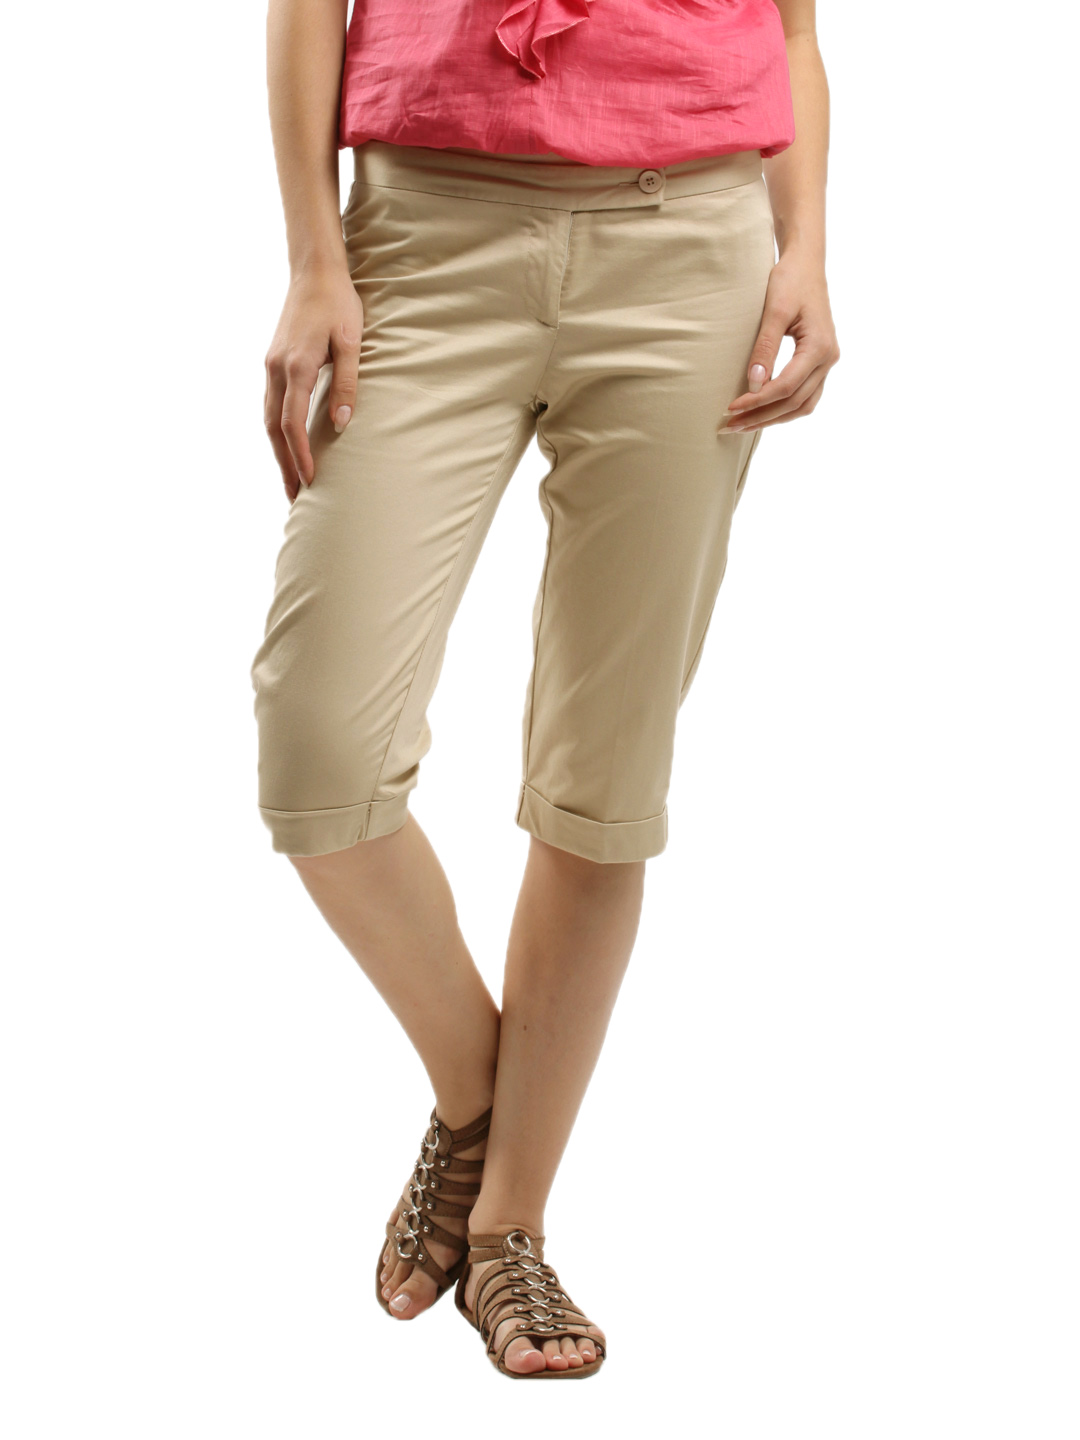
United Colors of Benetton Women Beige Capri
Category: Apparel / Bottomwear / Capris
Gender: Women
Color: Beige
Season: Fall 2012
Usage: Casual